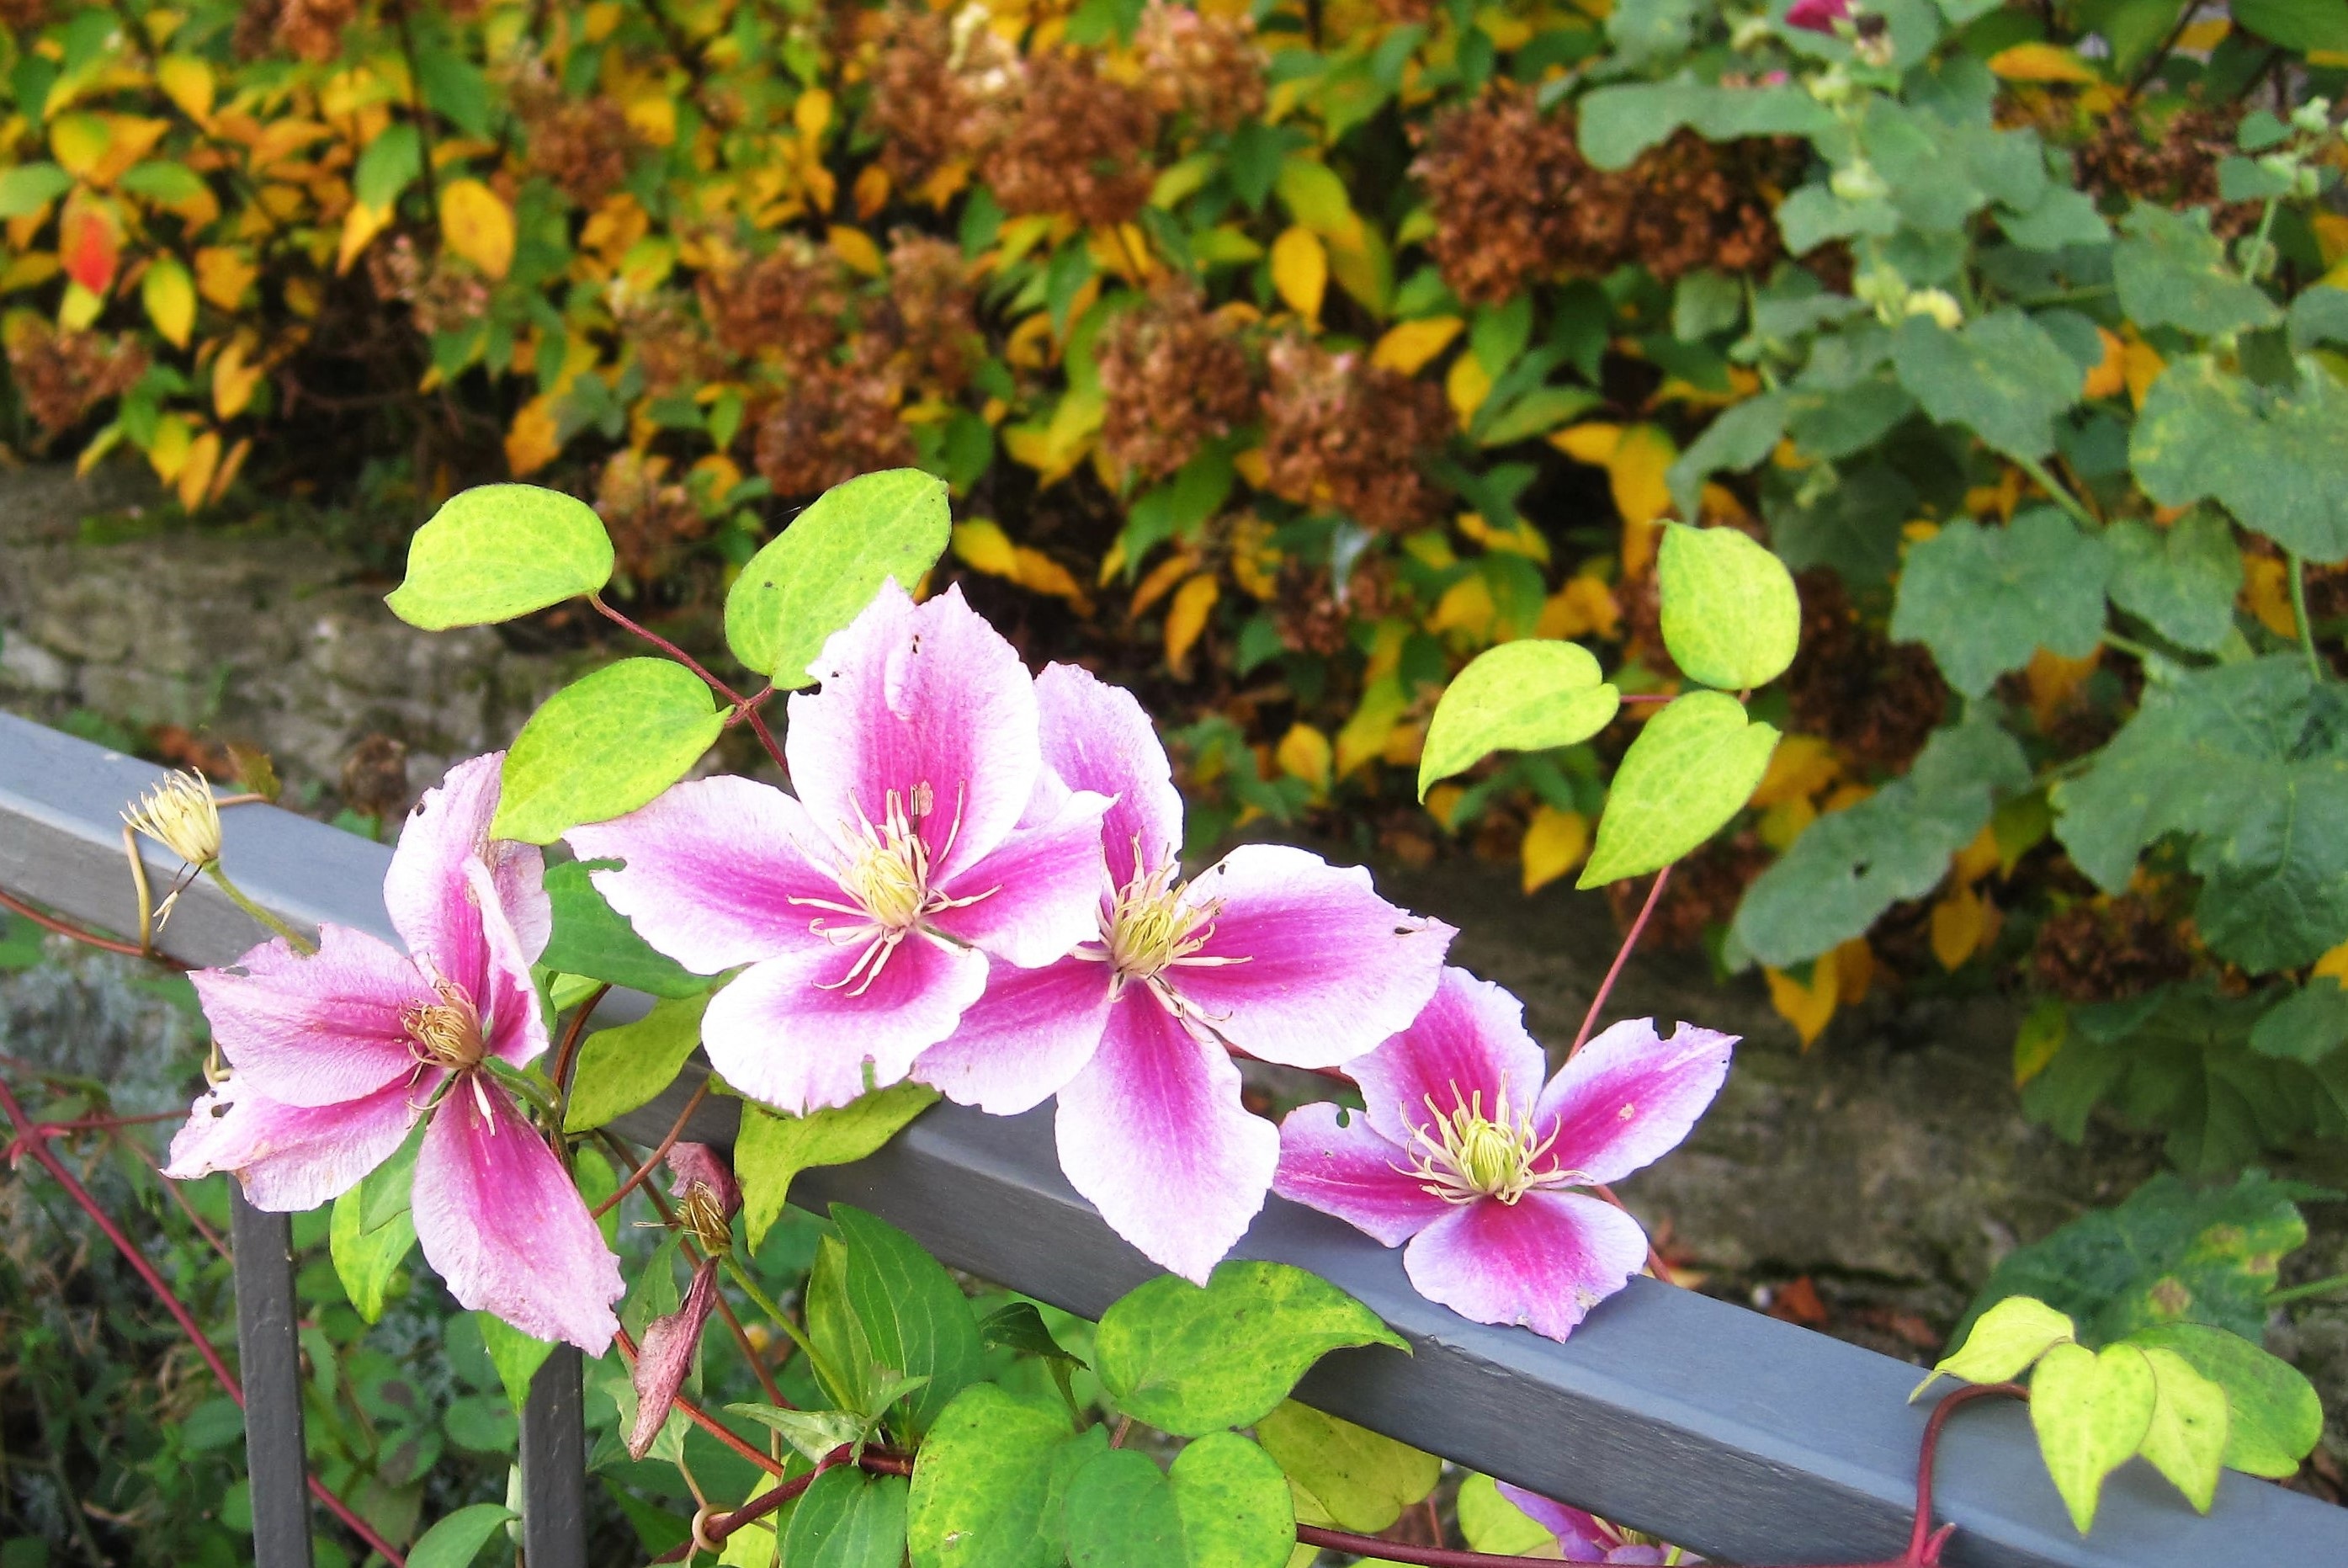
nature, blossom, fence, plant, leaf, flower, petal, autumn, botany, garden, flora, wildflower, flowers, coloring, leaves, shrub, october, clematis, time of year, fall color, fall foliage, typical autumn, autumn colours, grown, autumn flowers, colors of autumn, fouling, colorful leaves, garden fence, garden in autumn, climbing plants, clematis blossoms, wild garden, cottage garden, flowering plant, annual plant, land plant